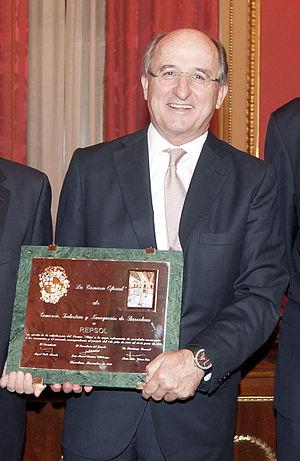
Antoni Brufau Niubó, né à Mollerussa en 1948, est un entrepreneur espagnol. Depuis 2004, il est le président du groupe pétrolier espagnol Repsol YPF.